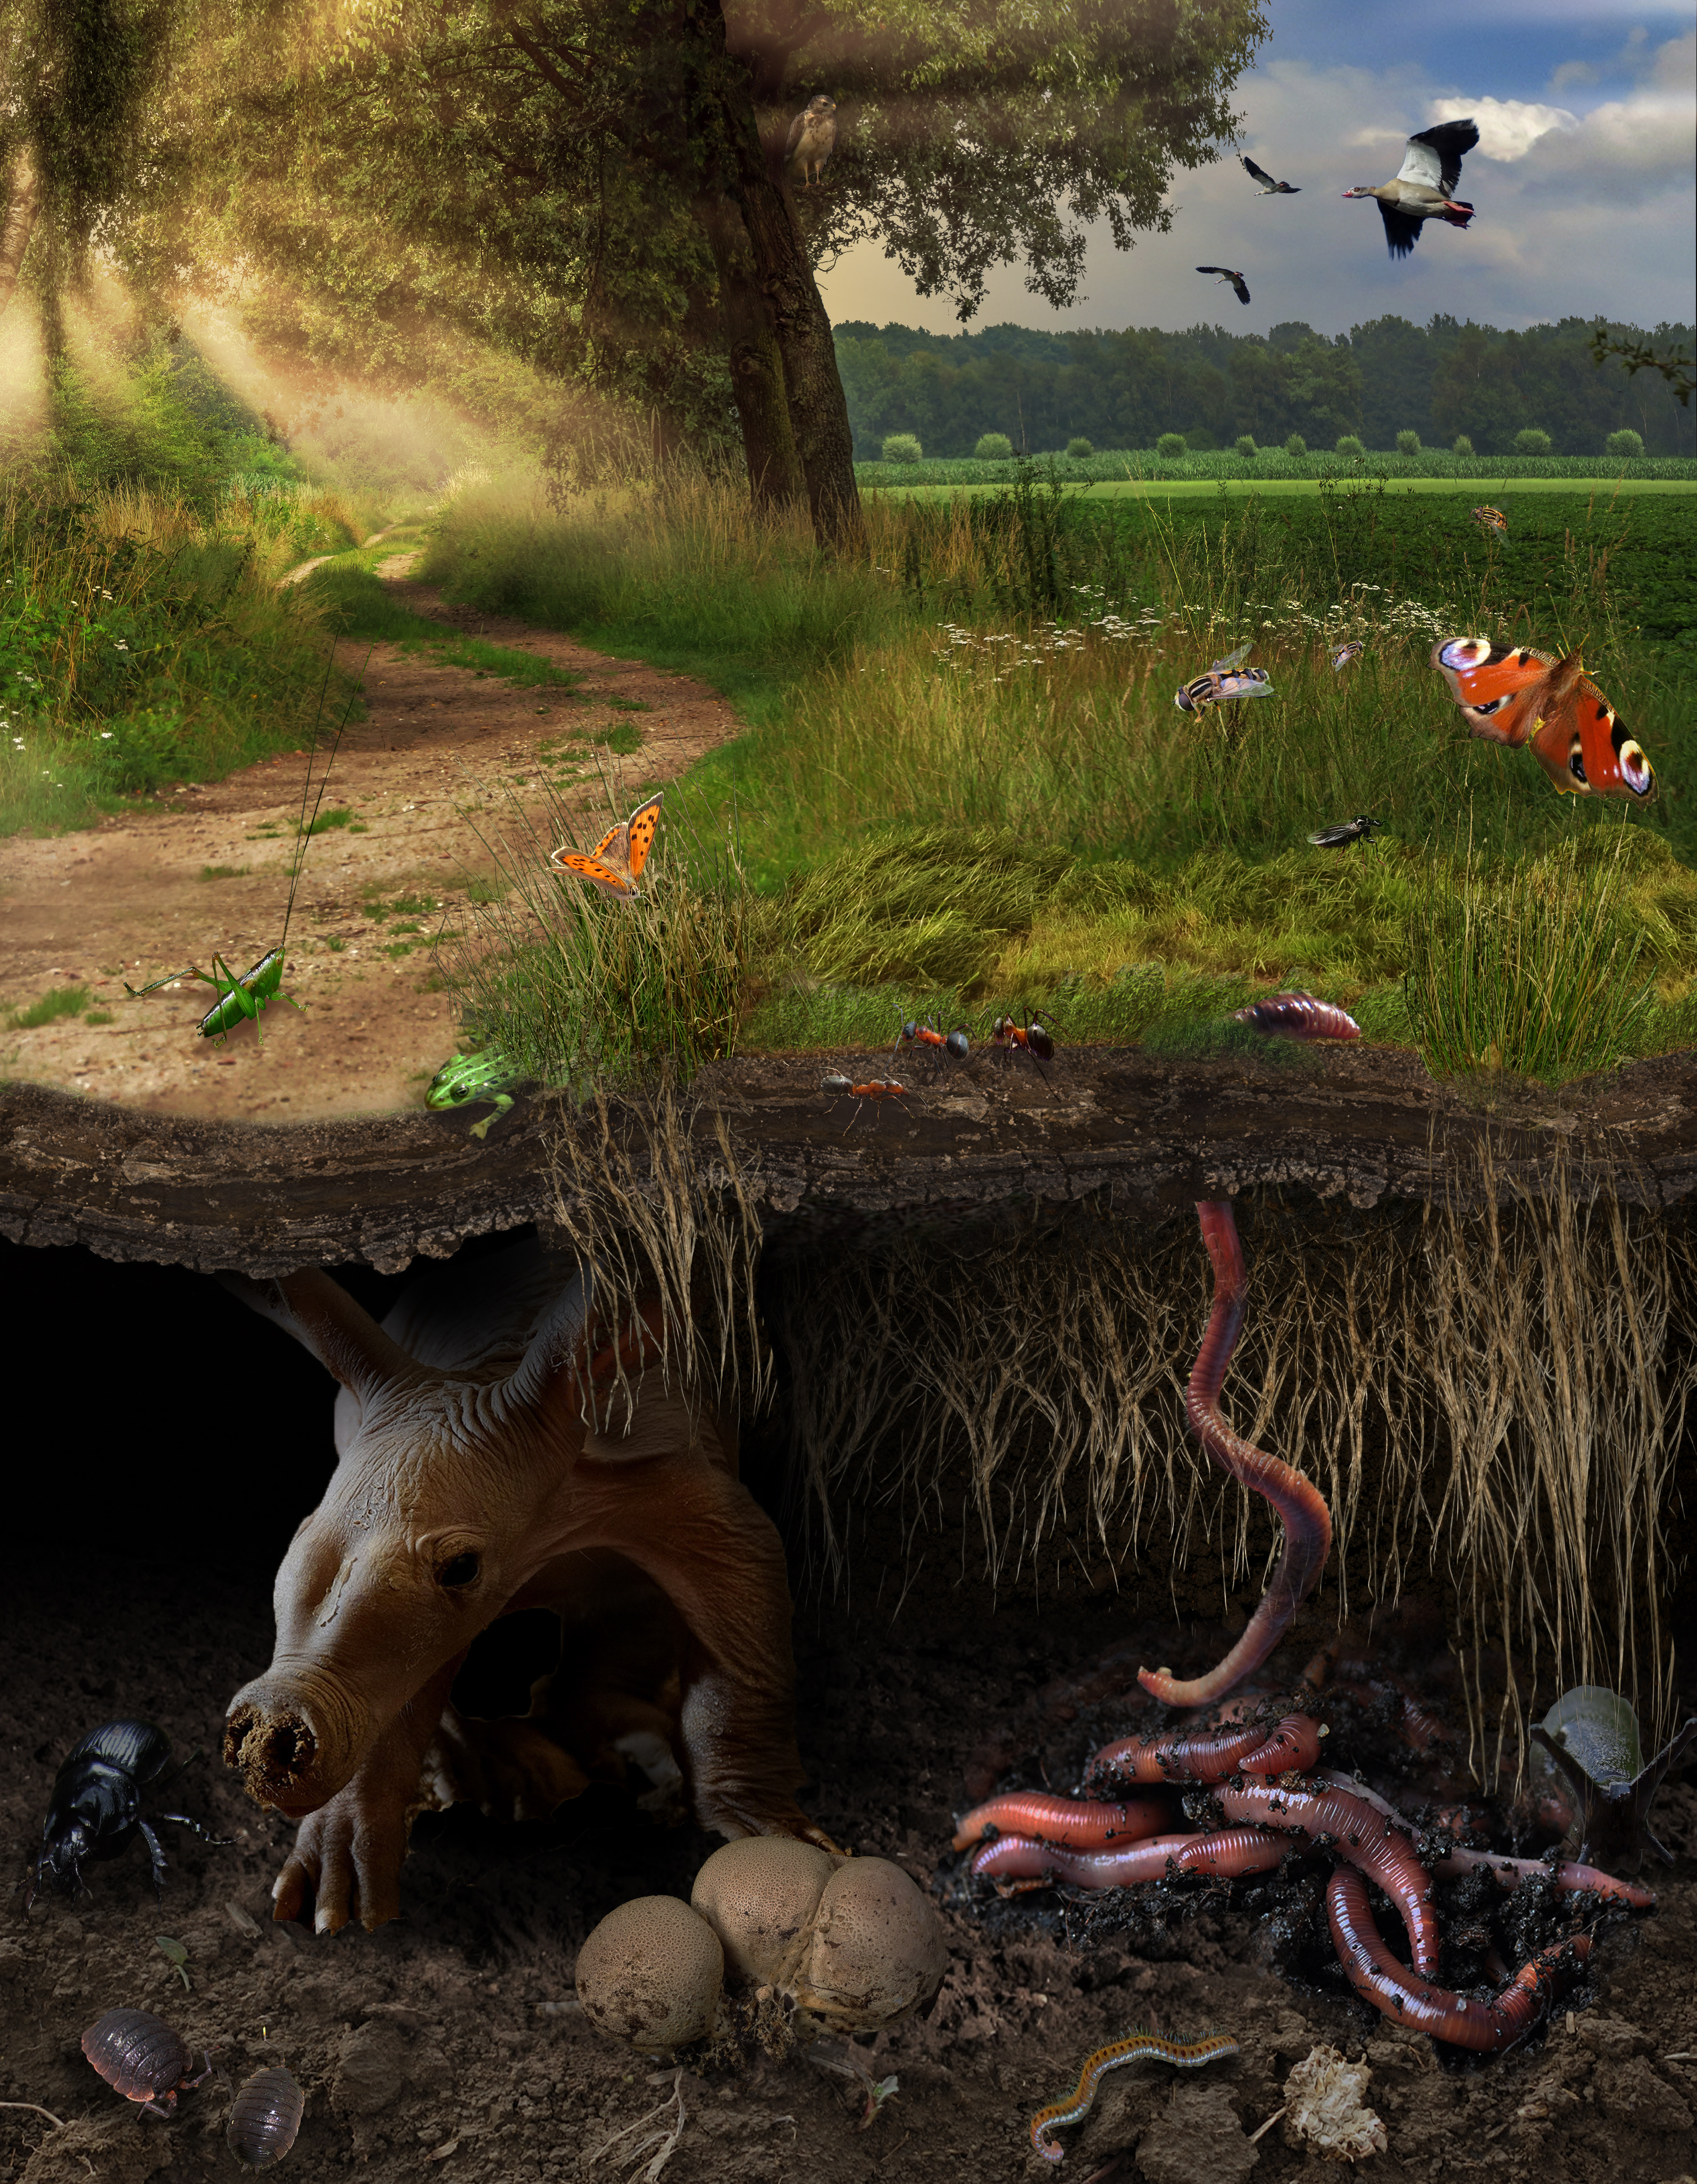
nature, ecosystem, fauna, grass, tree, plant, landscape, wildlife, grass family